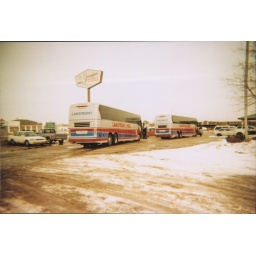
2 lake front line buses in parking lot of closed hotel interstate 94 highway 50